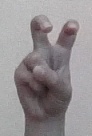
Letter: toot